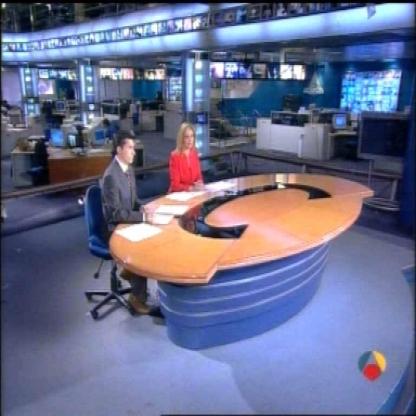
Scene: Indoor